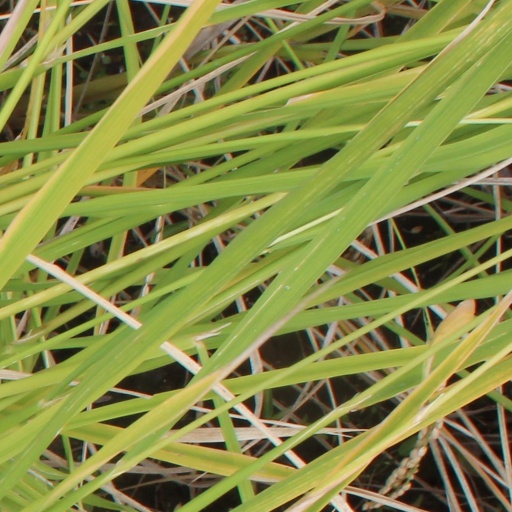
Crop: rice